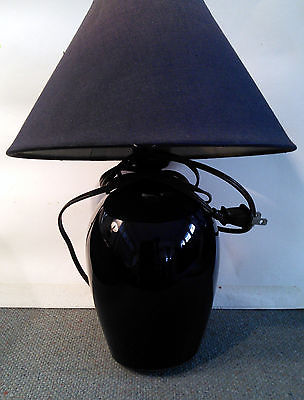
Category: lamp